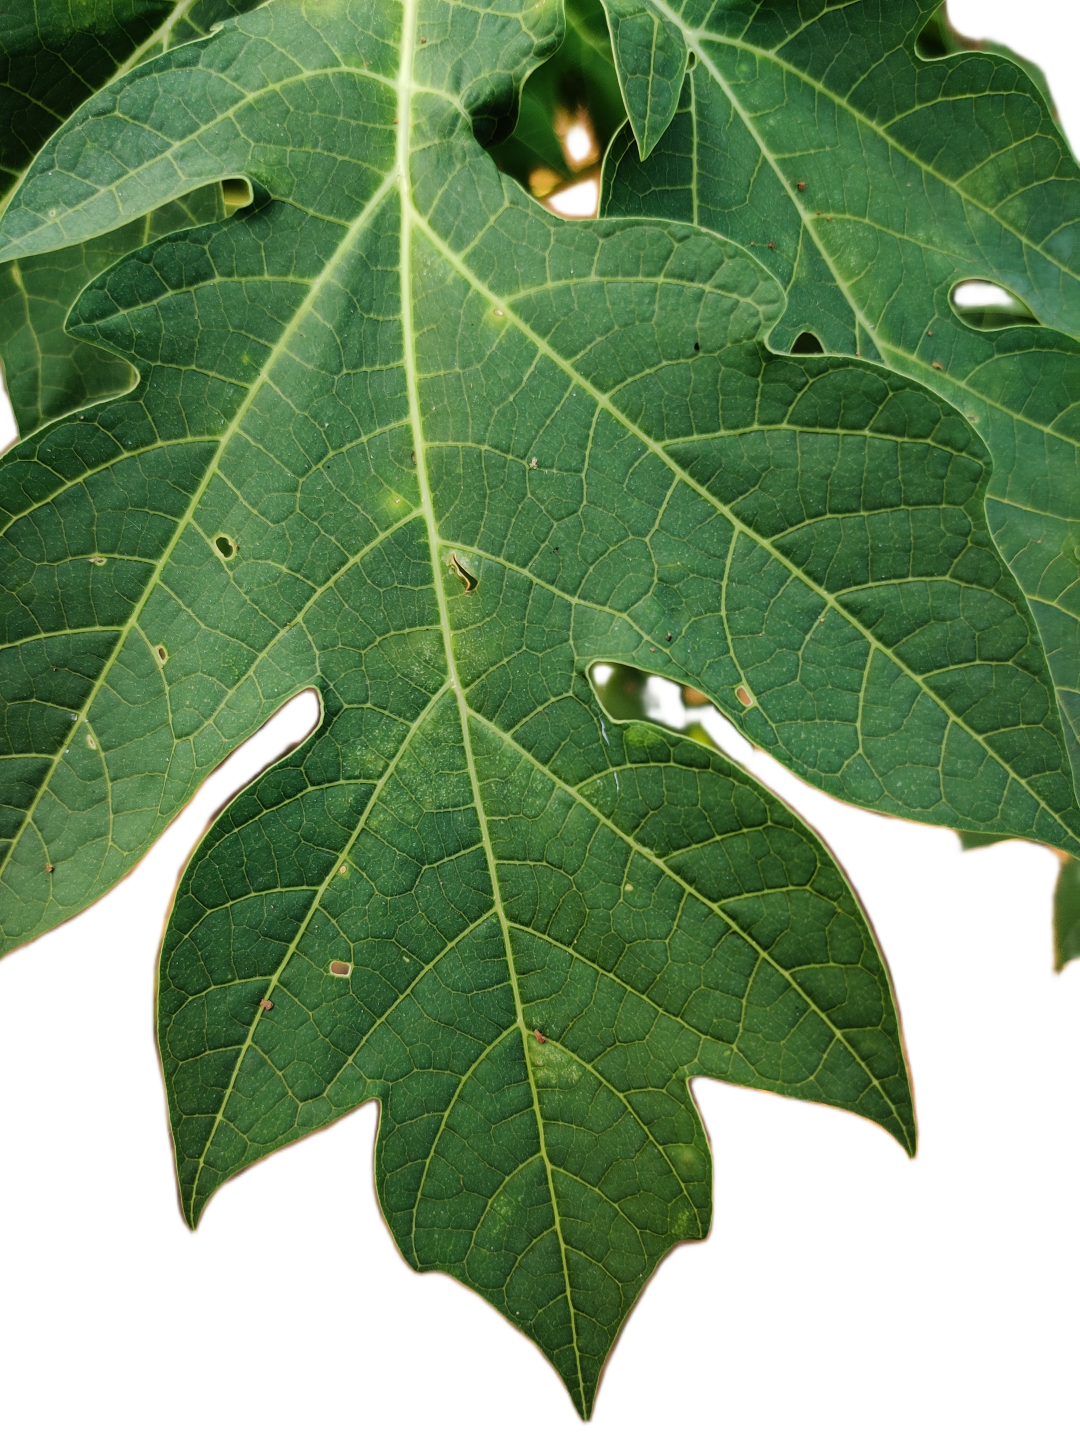
Crop: Papaya
Label: Carica_Insect_Hole